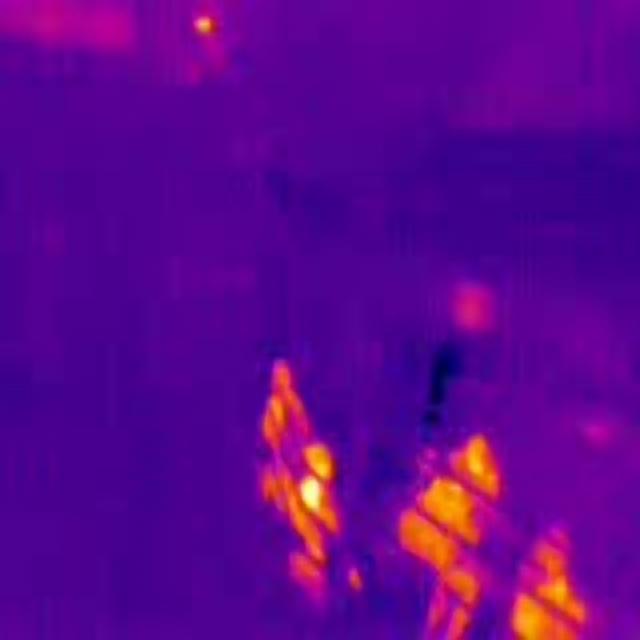
Detected objects:
label: person
label: person
label: person
label: person
label: person